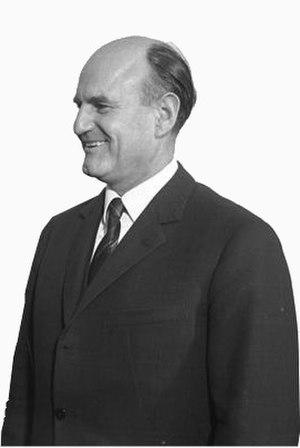
Les élections législatives autrichiennes de 1970, se sont tenues le 1ᵉʳ mars 1970, en vue d'élire les 165 députés du Conseil national, pour un mandat de quatre ans.
Josef Klaus était un homme d'État autrichien membre du Parti populaire. Il exerça les fonctions de ministre des Finances puis de chancelier fédéral.
Les élections législatives autrichiennes de 1966, se sont tenues le 6 mars 1966, en vue d'élire les 165 députés du Conseil national, pour un mandat de quatre ans.